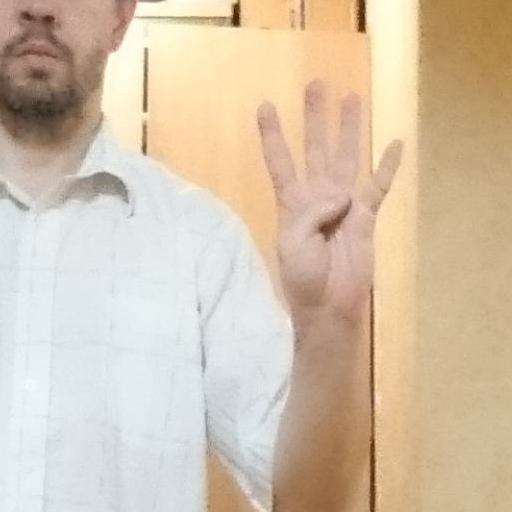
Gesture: four